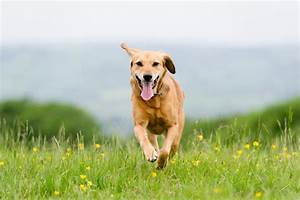
Label: dog